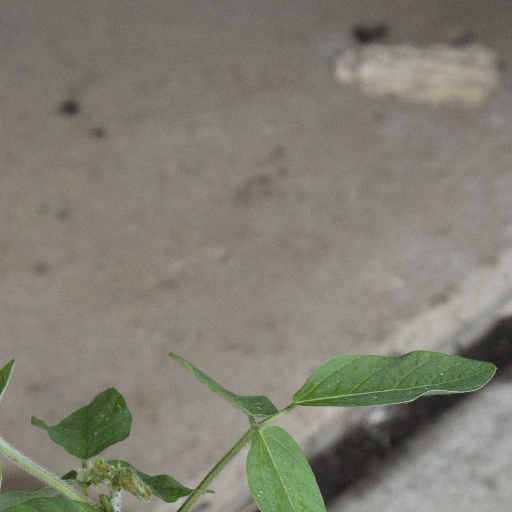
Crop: soybean